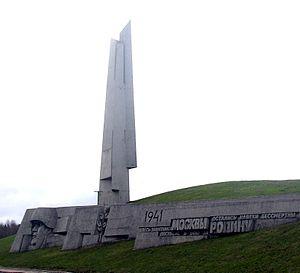
Le mémorial Shtyki aussi appelé le Monument pour les défendeurs de Moscou est un mémorial construit pour les soldats qui se sont battus lors de la bataille de Moscou. Il comporte un tombe collective ainsi qu'un élément architectural, représentant 3 baïonnettes. Il est au 40ᵉ kilomètre de la route M10 Moscou-Saint-Pétersbourg, proche de la ville de Zelenograd. Les architectes étaient I. A. Pokrovsky, et Y. A. Sverdlovsky, accompagnés des sculpteurs A. G. Shteyman, et E. A. Shteyman-Derevyanko.